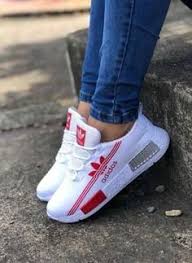
Label: Sneaker